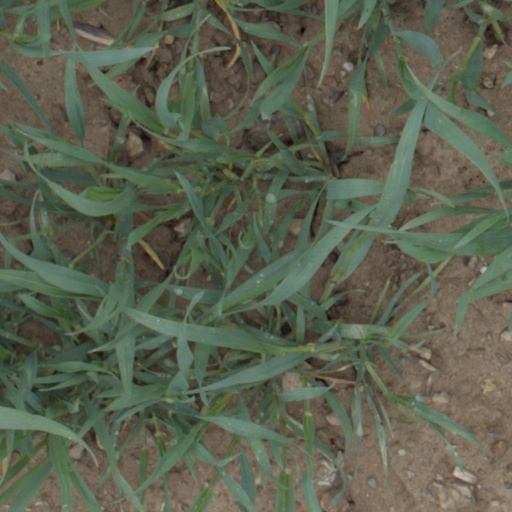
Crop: wheat